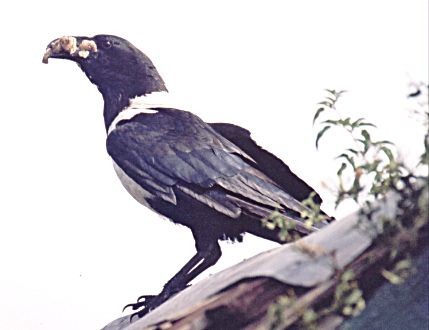
this is a black bird with a white nape and black feet.
this bird has a smaller head and a dark black coat except for white on its stomach and its yellow curved beak.
a black bird with yellow spots near its beak and long black tarsus
this is a black bird with a white nape and a black beak.
the birds has a black head, black wings, and black tarsus, as well as a white breast.
this bird is black and white in color with a curved beak, and black eye rings.
this bird has white feathers covering its nape and black feathers on its wings and head.
the large tarsus to the feet of the bird with black wings and black,white and tan bill
this black bird has a white breast, throat, and nape and a thick bill.
the bill of the bird is a distinctive pattern of black, orange and white.
Species: White Necked Raven